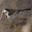
Label: bird